Convent of Saint Agnes (Prague)

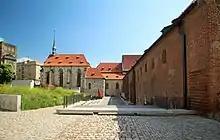
The convent, a view from the river bank

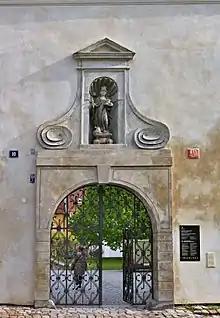
The northern gate

Agnes of Bohemia was the youngest daughter of King Ottokar I of Bohemia and was raised in a convent in Slezská Třebnice and Doksany. This certainly had an influence on her later decision to become a nun and on her desire for education. While she was living with the Babenbergs in Vienna after being engaged to Henry VII of Germany, the son of the German emperor, she became familiar with early Gothic architecture. For six years she was living in the convent in Klosterneuburg, but after their engagement was cancelled, Agnes moved back to Prague. After her return, Anges was again under the influence of her father’s marriage policy and she got a marriage offer from Frederick II, Holy Roman Emperor. However, after her father’s death, Agnes used her newly gained freedom of choice and decided to establish a convent. Agnes was supported by the Pope and her family and via her convent she engaged Bohemia into the latest cleric and cultural flow.